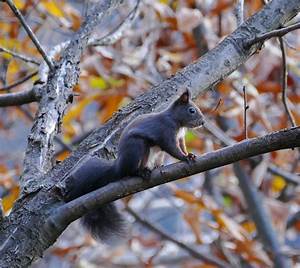
Label: scoiattolo